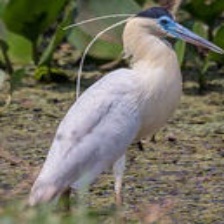
Species: CAPPED HERON
Scientific name: PILHERODIUS PILEATUS
ImageNet parent category: little_blue_heron